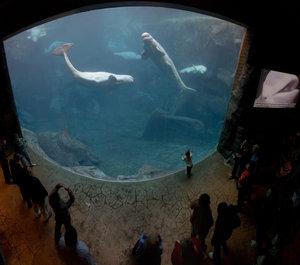
Un aquarium public est un établissement ouvert au public pour l'observation des espèces aquatiques dans des aquariums exposés dans un but commercial ou éducatif.
Un aquarium marin accueille les poissons des océans, par opposition aux aquariums classiques d'eau douce destinés à heberger les poissons issus des rivières, lacs, étangs, fleuves, etc.